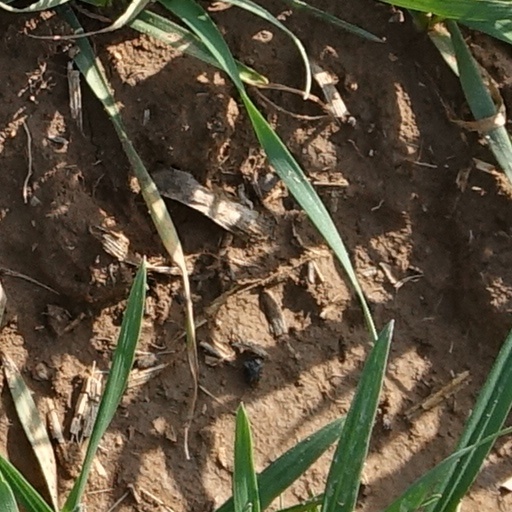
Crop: wheat